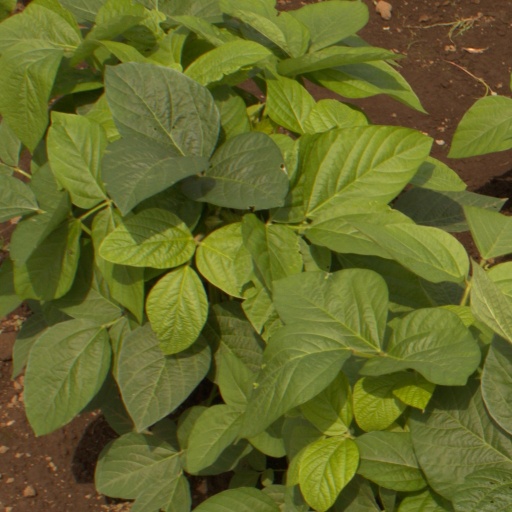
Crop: soybean